Greater Rochester International Airport

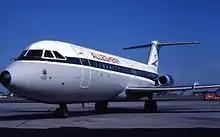
An Allegheny Airlines BAC-111 similar to the one that crashed at the airport

Greater Rochester International Airport has a cargo terminal in the northwest corner of the airfield. The terminal is operated by USAirports. This terminal has three cargo buildings, two hangars, and USAirports' three-story headquarters administrative building. The company was founded in Rochester in the 1980s as Airport Systems and later changed its name to USAirports. The company operates cargo terminals at several airports in the United States.